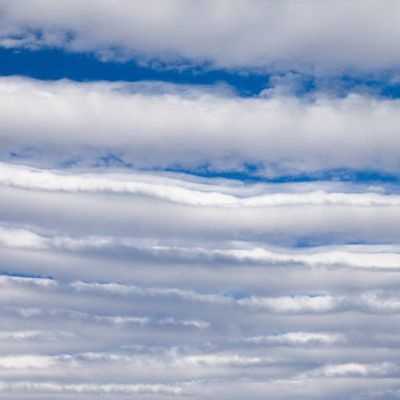
Cloud type: Stratus (St)